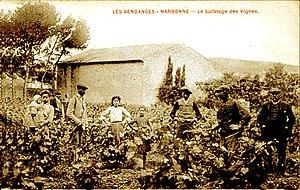
Sulfatage des vignes à Narbonne
Le vin Coteaux-de-narbonne, anciennement vin de Pays des Coteaux-de-narbonne, est un vin français d'indication géographique protégée de zone, produit dans le département de l'Aude.